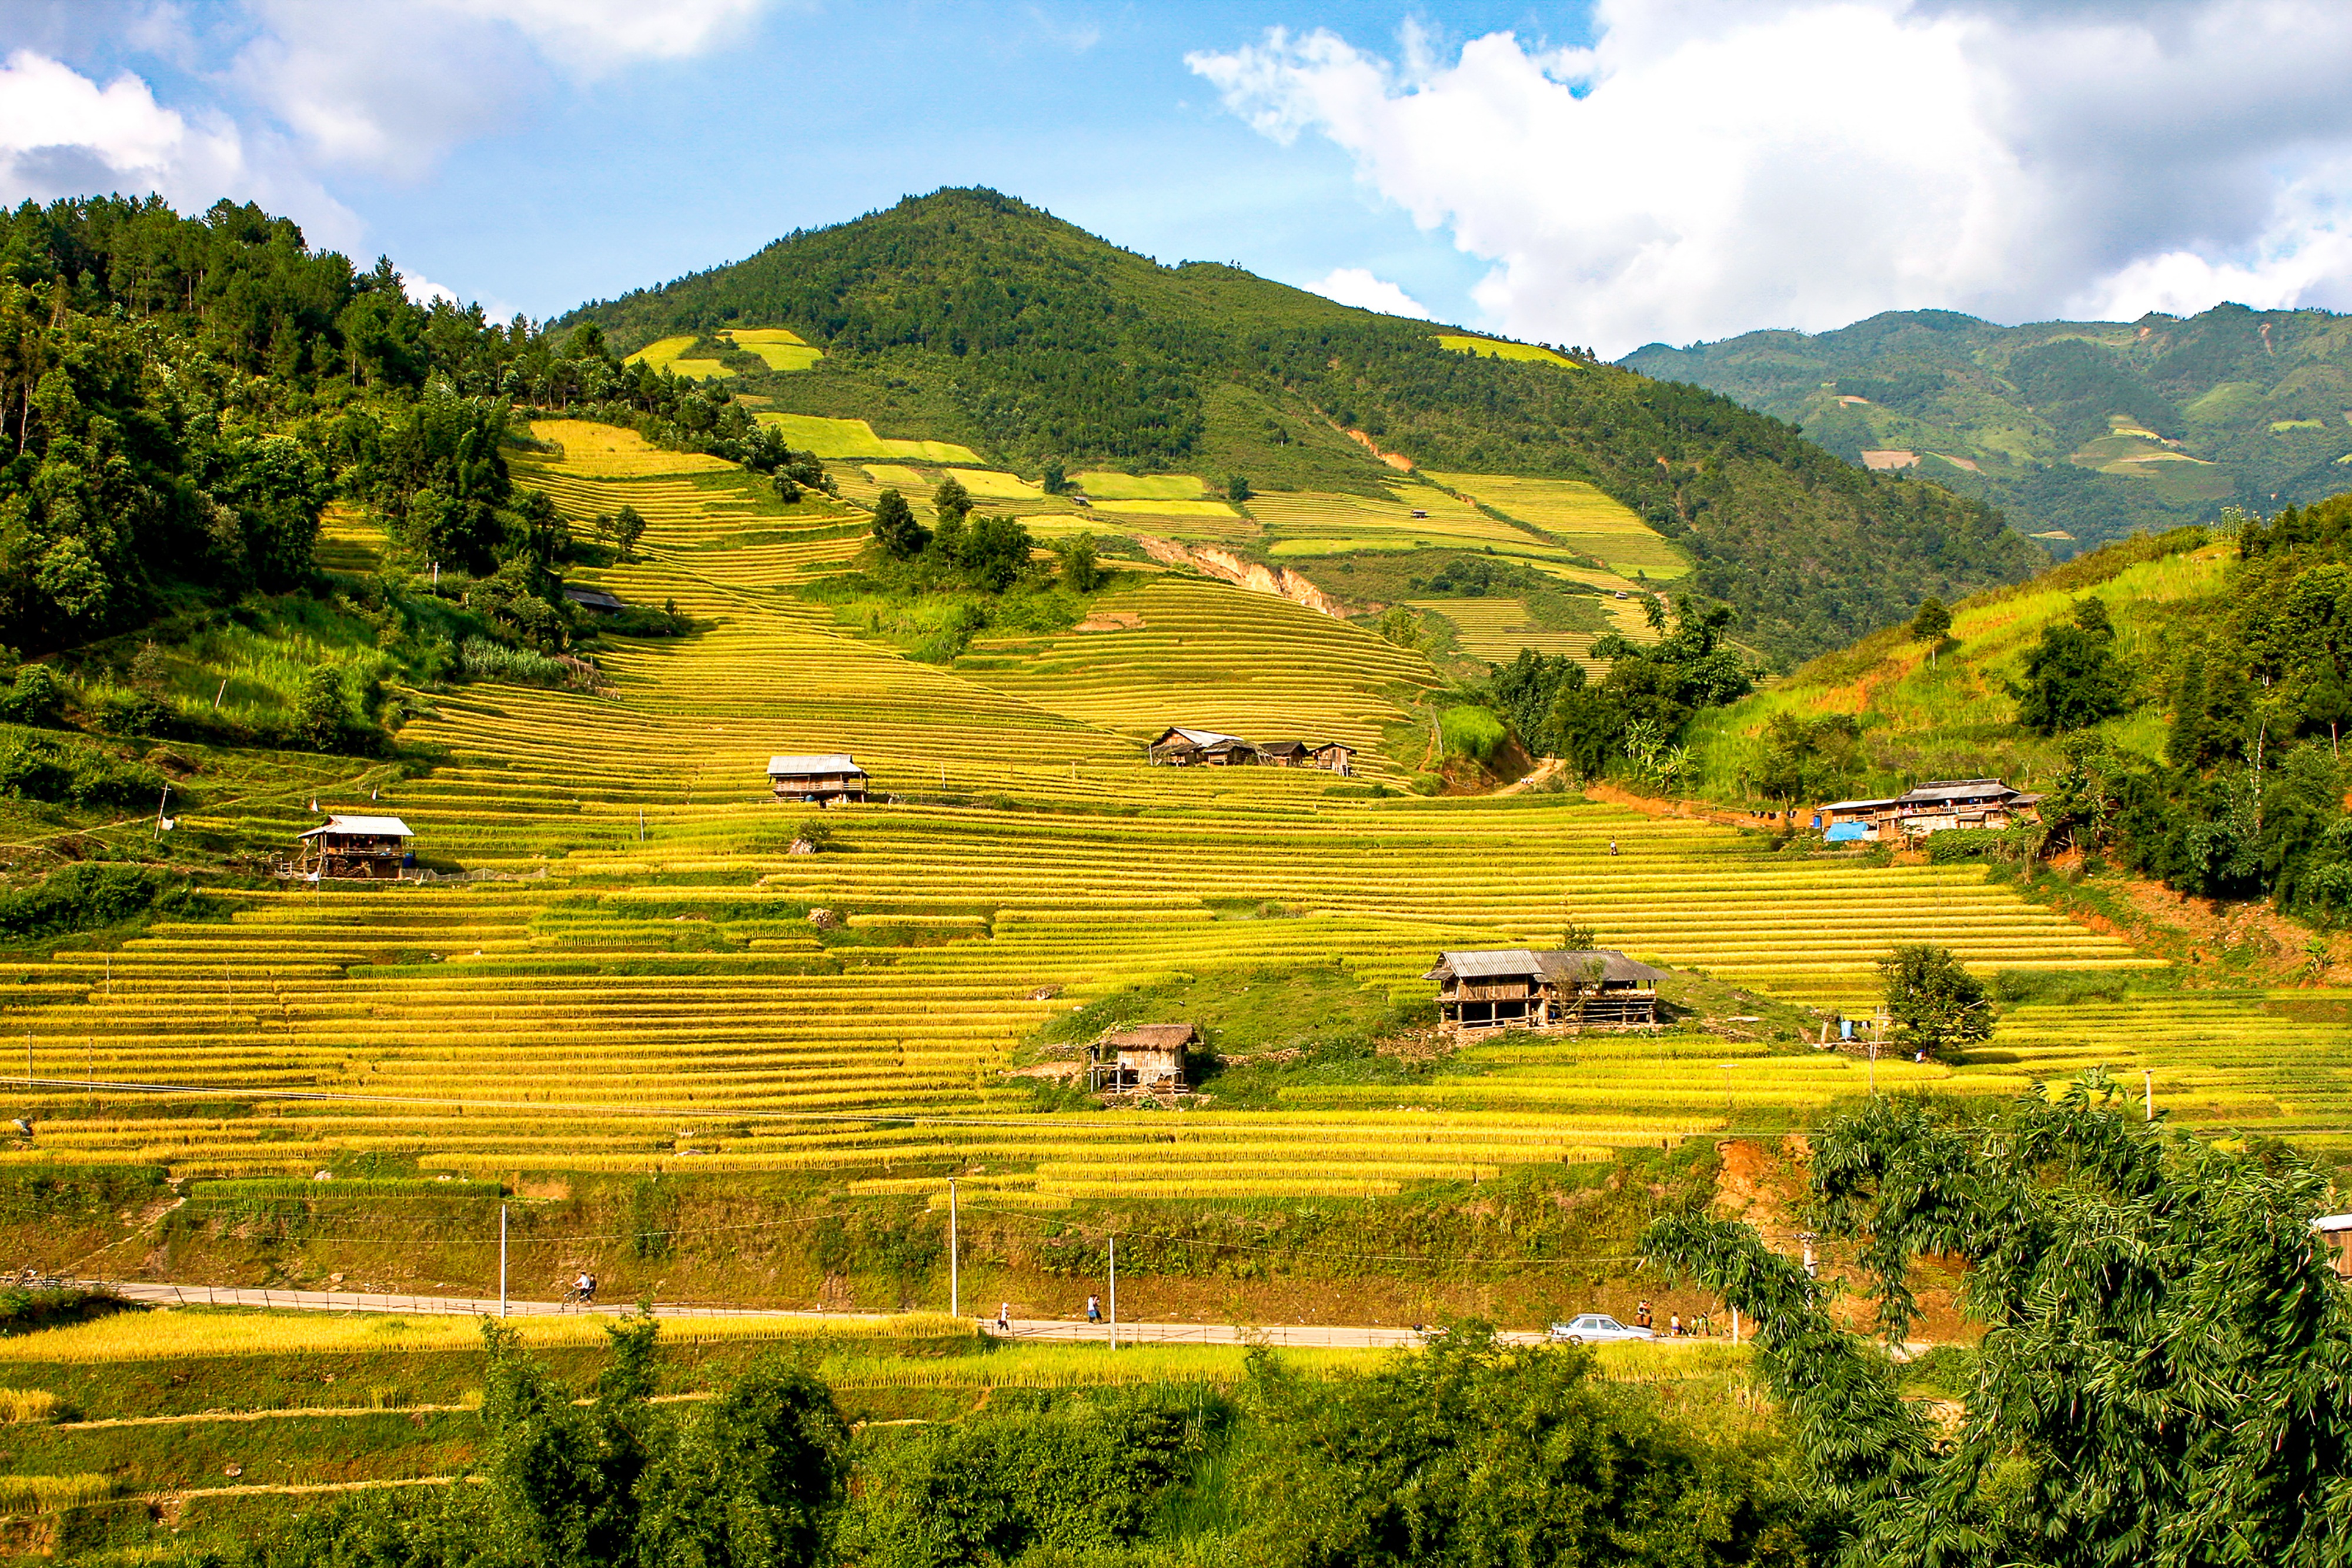
landscape, nature, mountain, sky, field, farm, meadow, hill, lake, valley, mountain range, green, pasture, scenery, yellow, agriculture, highland, plain, mountain landscape, clouds, terrace, alps, grassland, plateau, habitat, silk, vietnam, rural area, landform, jasmine, paddy field, aerial photography, the countryside, terraces, the house, geographical feature, mountainous landforms